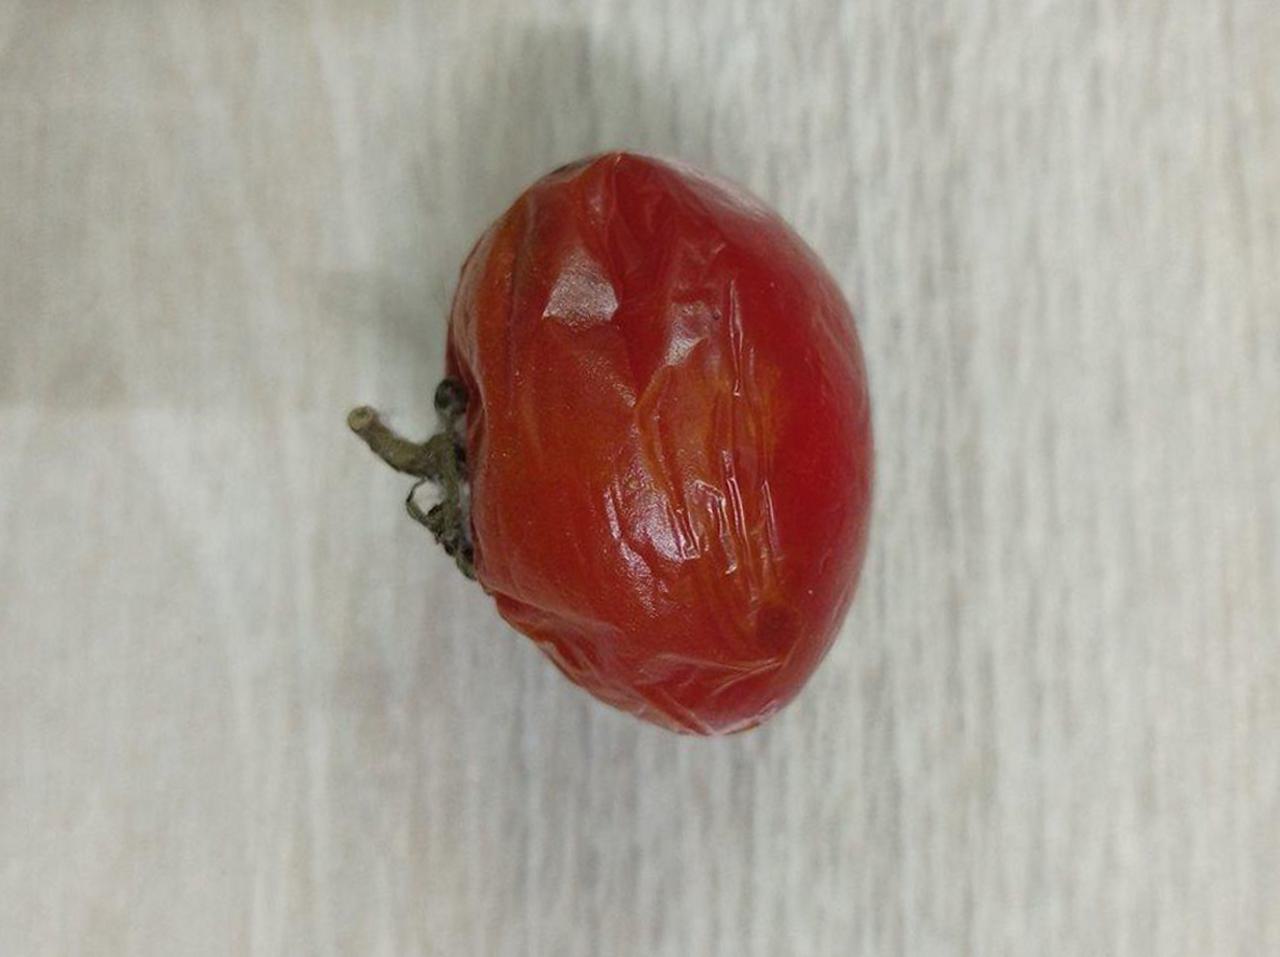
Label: Rotten